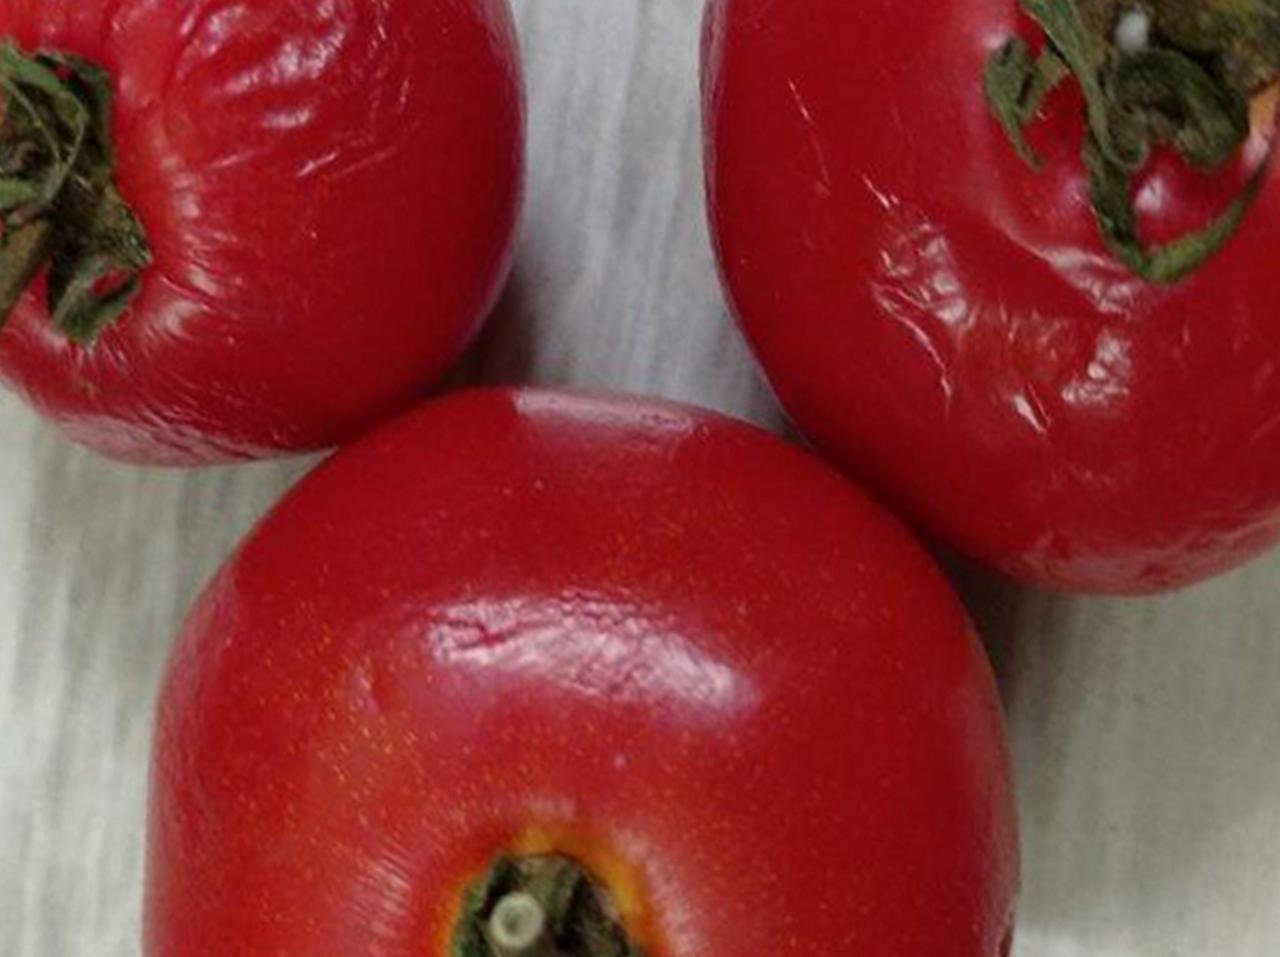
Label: Rotten